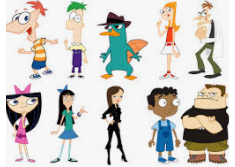
Portrait style: Cartoon Portrait